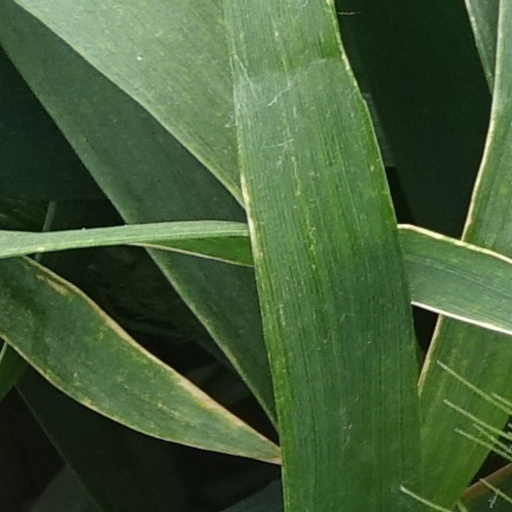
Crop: wheat